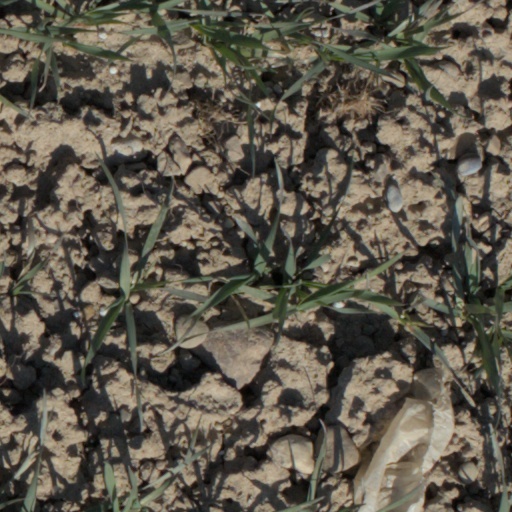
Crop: wheat